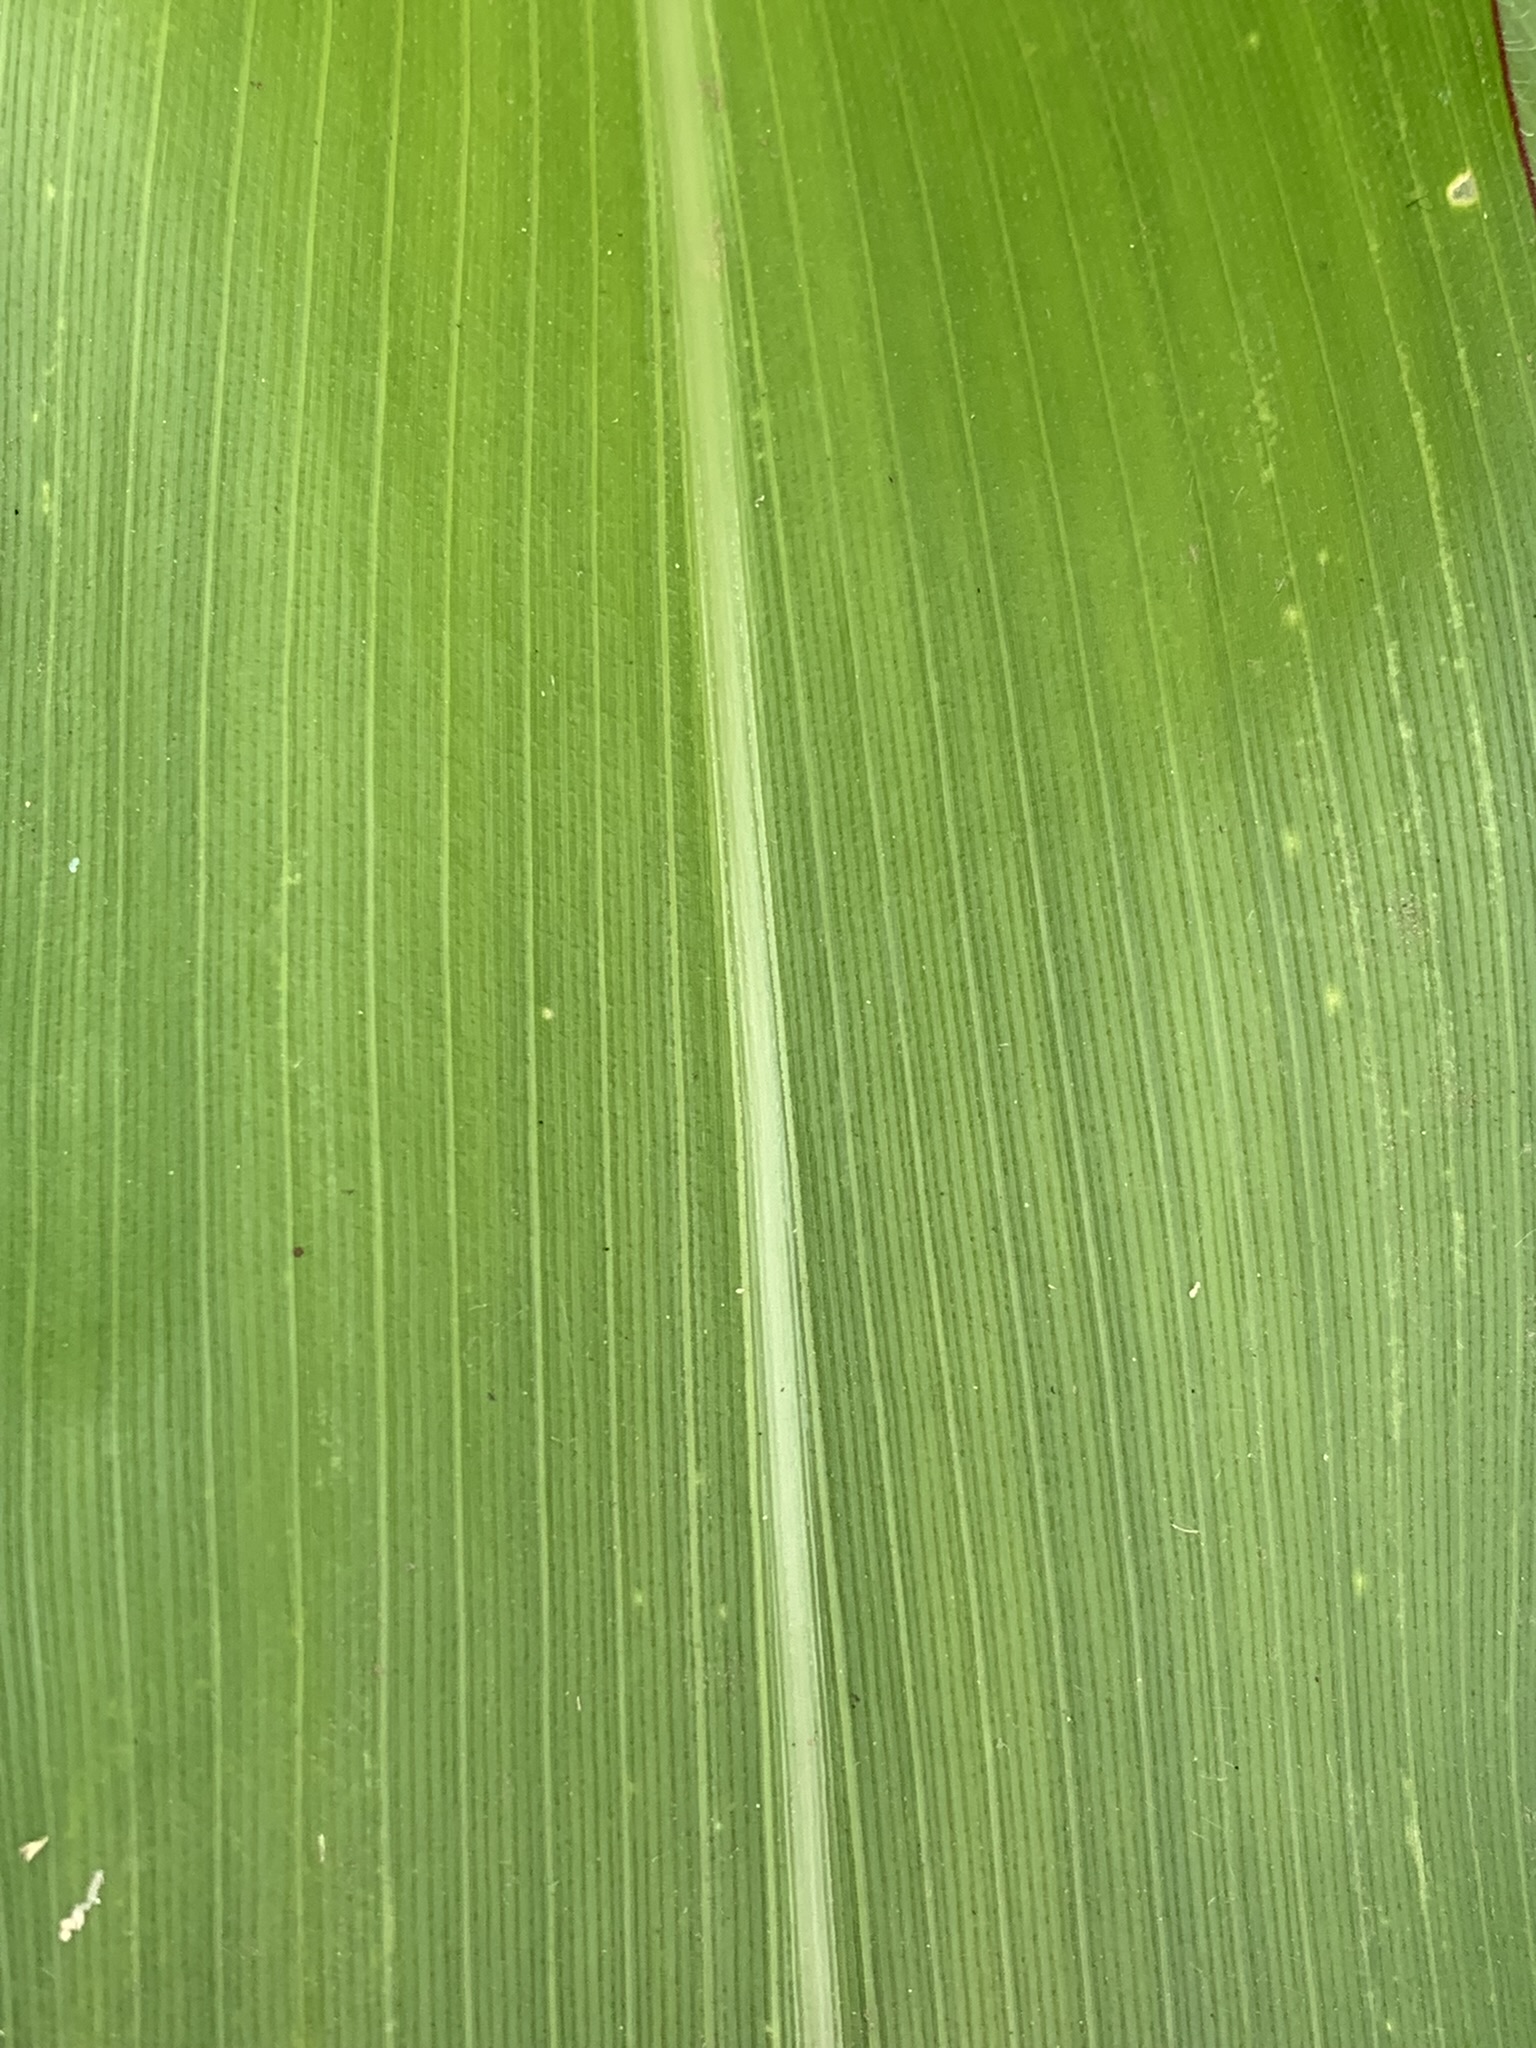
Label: Healthy